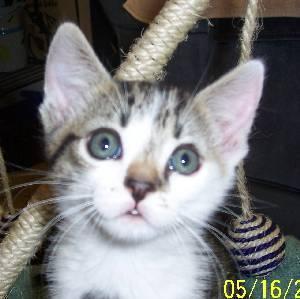
cat